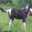
Label: horse